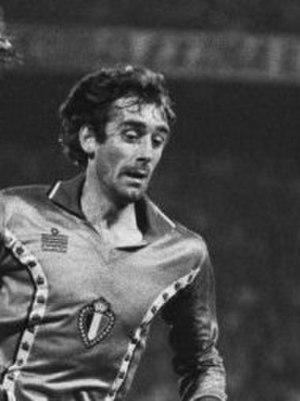
Match de football Pays-Bas - Belgique (3-0) à Rotterdam. Tour préliminaire de la coupe du monde en Espagne. fr:Walter Meeuws.